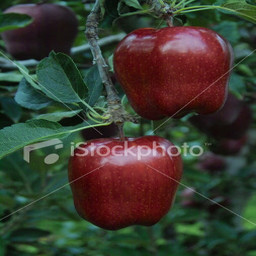
Label: Apple